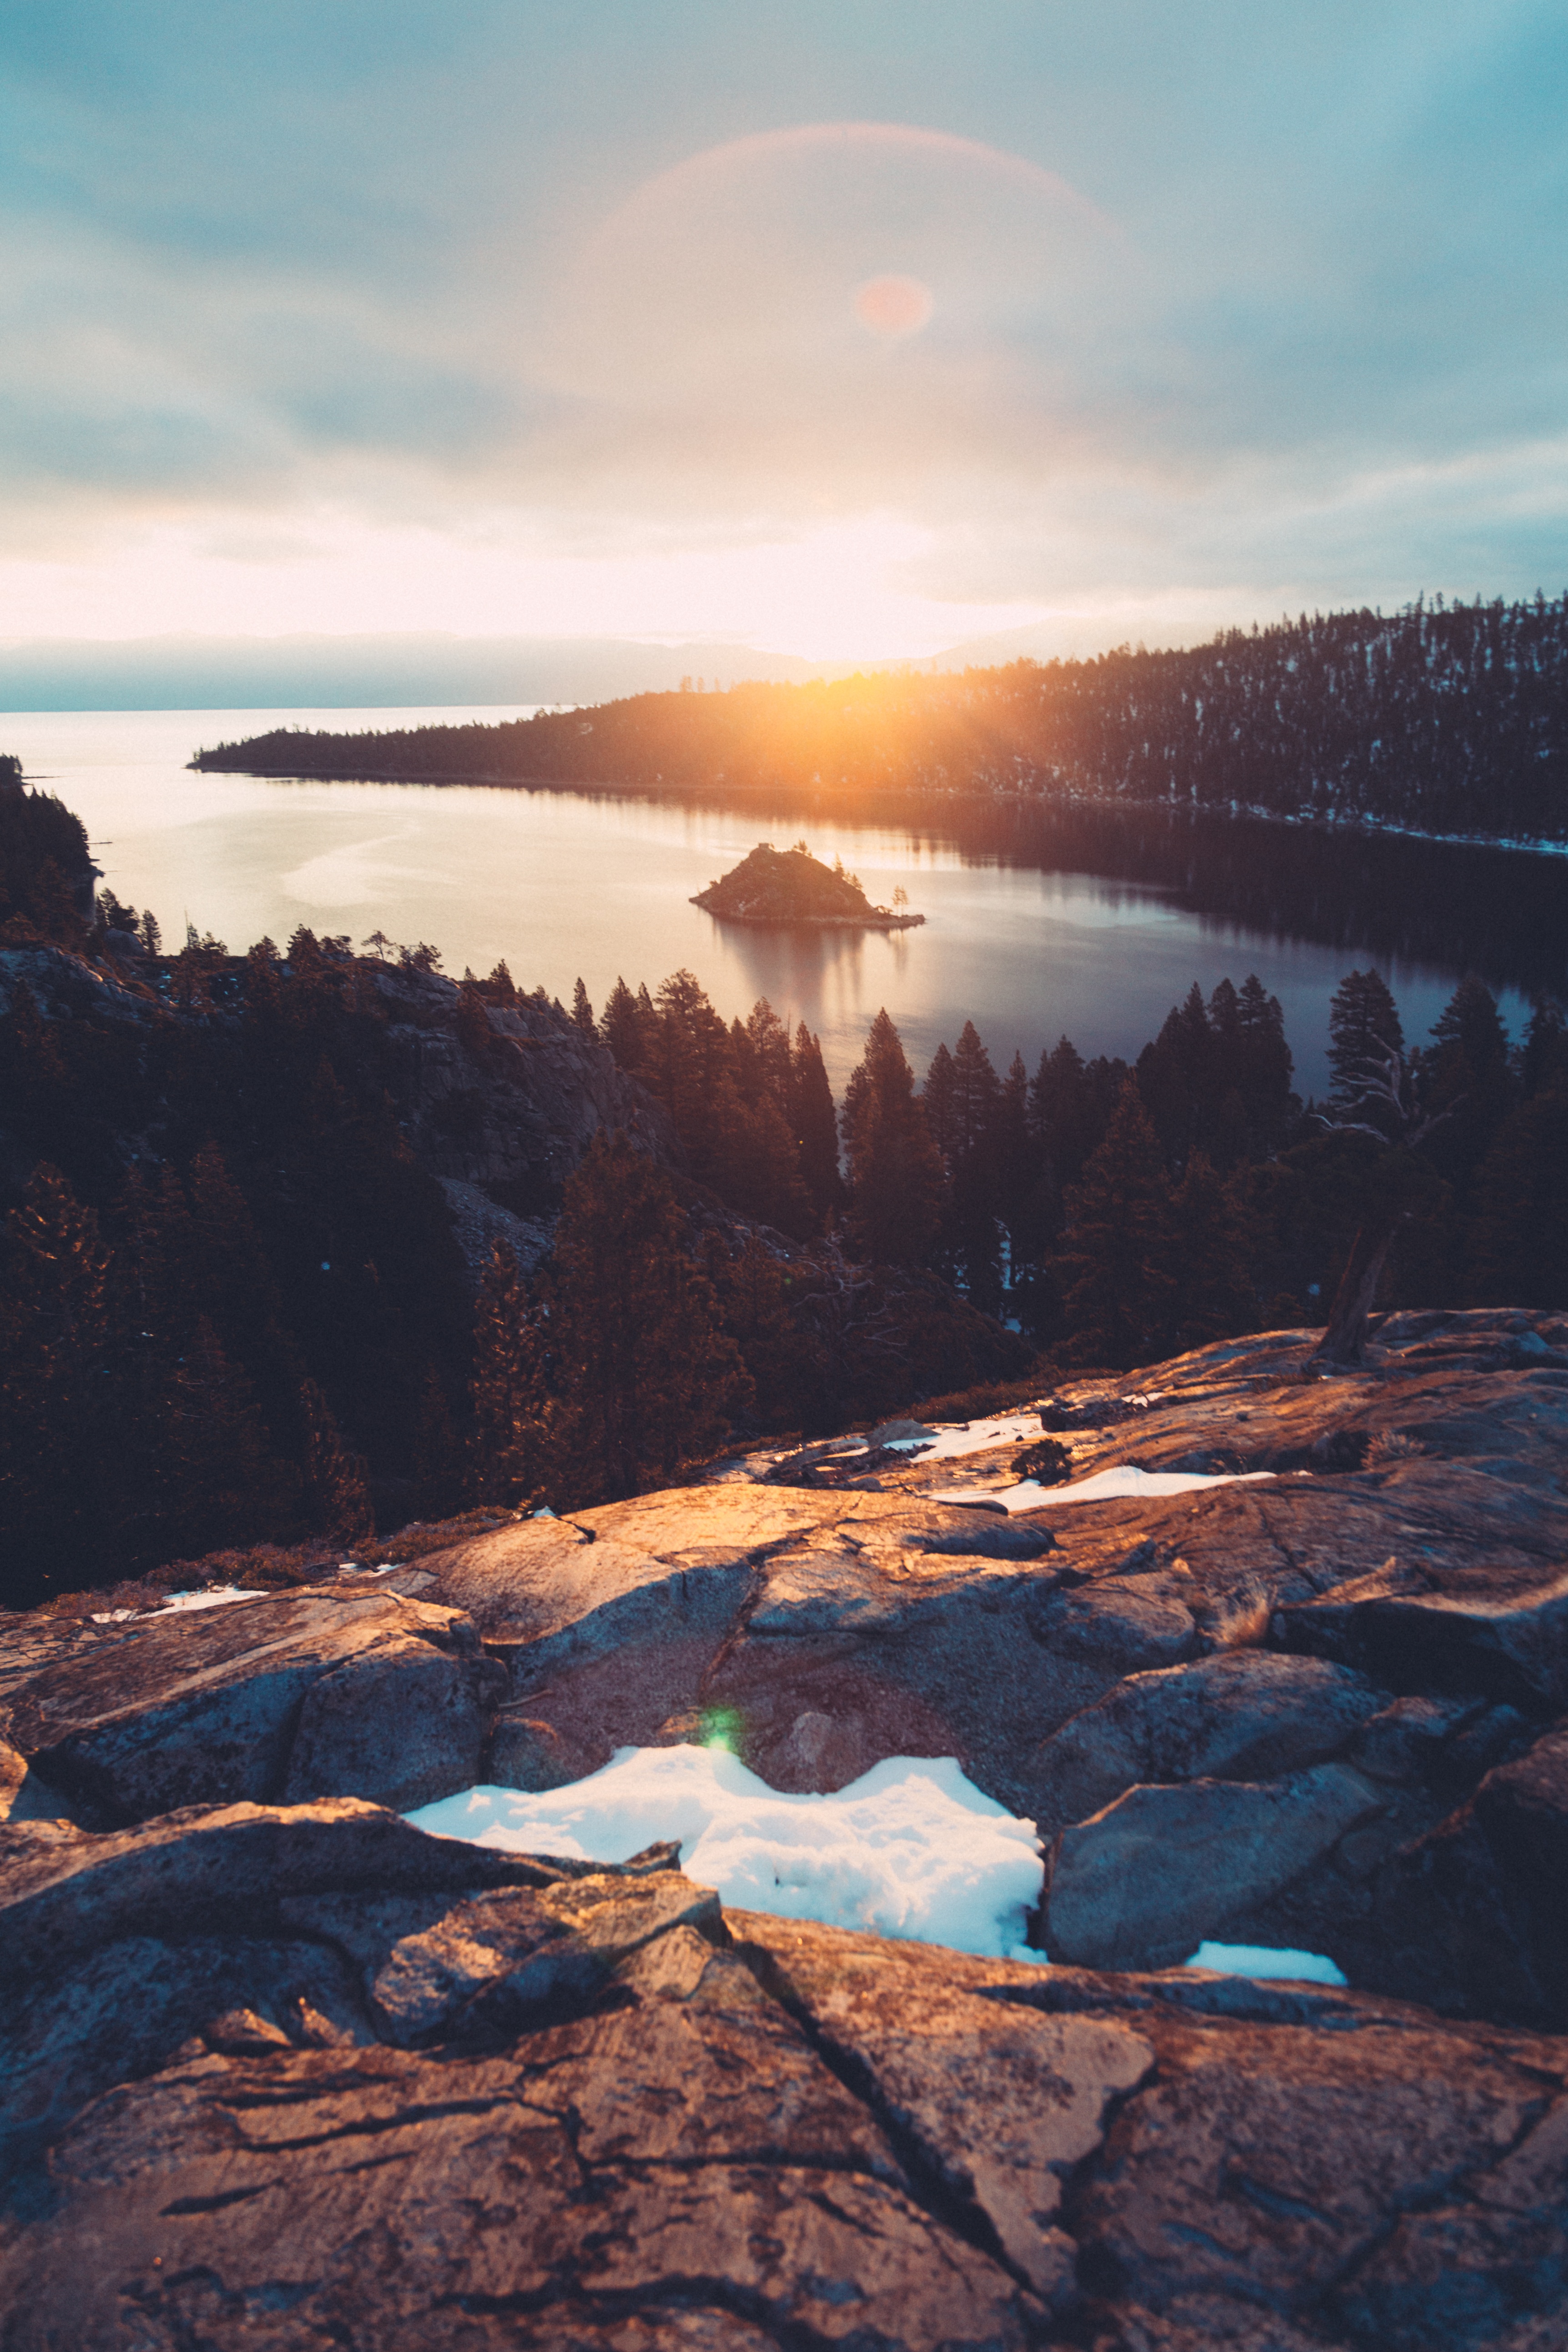
landscape, sea, coast, water, nature, forest, rock, ocean, mountain, snow, cloud, sunrise, sunset, sunlight, morning, shore, wave, lake, dawn, river, dusk, evening, reflection, scenic, bay, reservoir, body of water, loch, sunglare